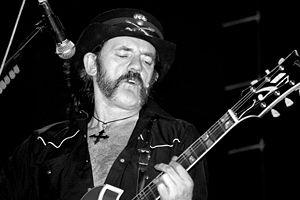
Motörhead est un groupe de heavy metal britannique, originaire de Londres, en Angleterre. Le groupe, formé en 1975 par le bassiste et chanteur Lemmy Kilmister et dissout en 2015 à la suite de la mort de ce dernier, fait partie de la New wave of British heavy metal qui donne un nouveau souffle à la scène heavy metal au Royaume-Uni à la fin des années 1970 et au début des années 1980. Habituellement un power trio, Motörhead connaît un certain succès au début des années 1980 avec plusieurs singles qui atteignent l'UK Singles Chart. Les albums Overkill, Bomber, Ace of Spades et particulièrement No Sleep 'til Hammersmith, cimentent la réputation de Motörhead comme l'un des plus grands groupes de rock britannique.